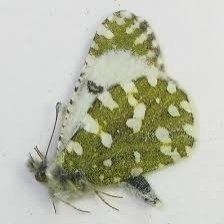
Species: EASTERN DAPPLE WHITE
Butterfly family (ImageNet category): cabbage_butterfly